William Keith Neal

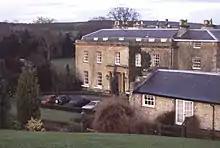
Bishopstrow House, Wiltshire

By 1937, the date of the International Hunting Exhibition in Berlin, he was already an established expert. His contribution to the prize-winning British Section of the exhibition was rewarded by a medal presented by Hermann Göring, who had performed the opening ceremony. At the British Sporting Exhibition held at the Imperial Institute, London, in January 1938, he organised a display showing the development of firearms over three hundred years. His own collection was sufficiently extensive to provide sixty-two of the weapons which he was on hand to demonstrate. It was the largest exhibition of antique firearms ever held in London, and included a drop-down breech-action rifle from 1660 as well as guns made by Joseph Manton, all in working order.